Royal Horticultural Society

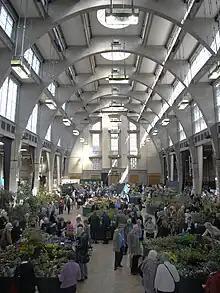
London flower show in Lawrence Hall

The Royal Horticultural Society's five major gardens in England are: Wisley Garden, near Wisley in Surrey; Rosemoor Garden in Devon; Hyde Hall in Essex; Harlow Carr in Harrogate, North Yorkshire and RHS Garden, Bridgewater in Worsley, Greater Manchester.